Netherlands Antilles

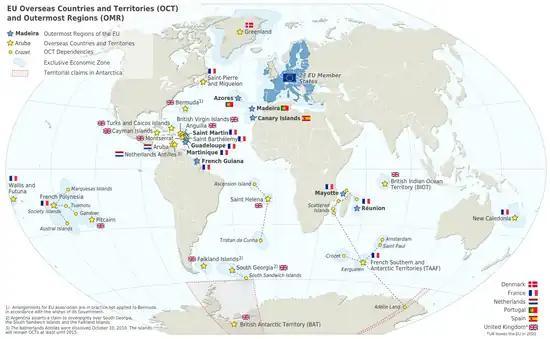
Map of the European Union in the world with overseas countries and territories and outermost regions

The Constitution of the Netherlands Antilles was proclaimed on 29 March 1955 by Order-in-Council for the Kingdom. Together with the Islands Regulation of the Netherlands Antilles it formed the constitutional basis for the Netherlands Antilles. Because the Constitution depended on the Islands Regulation, which gave fairly large autonomy to the different island territories, and the Islands Regulation was older than the Constitution, many scholars describe the Netherlands Antilles as a federal arrangement.